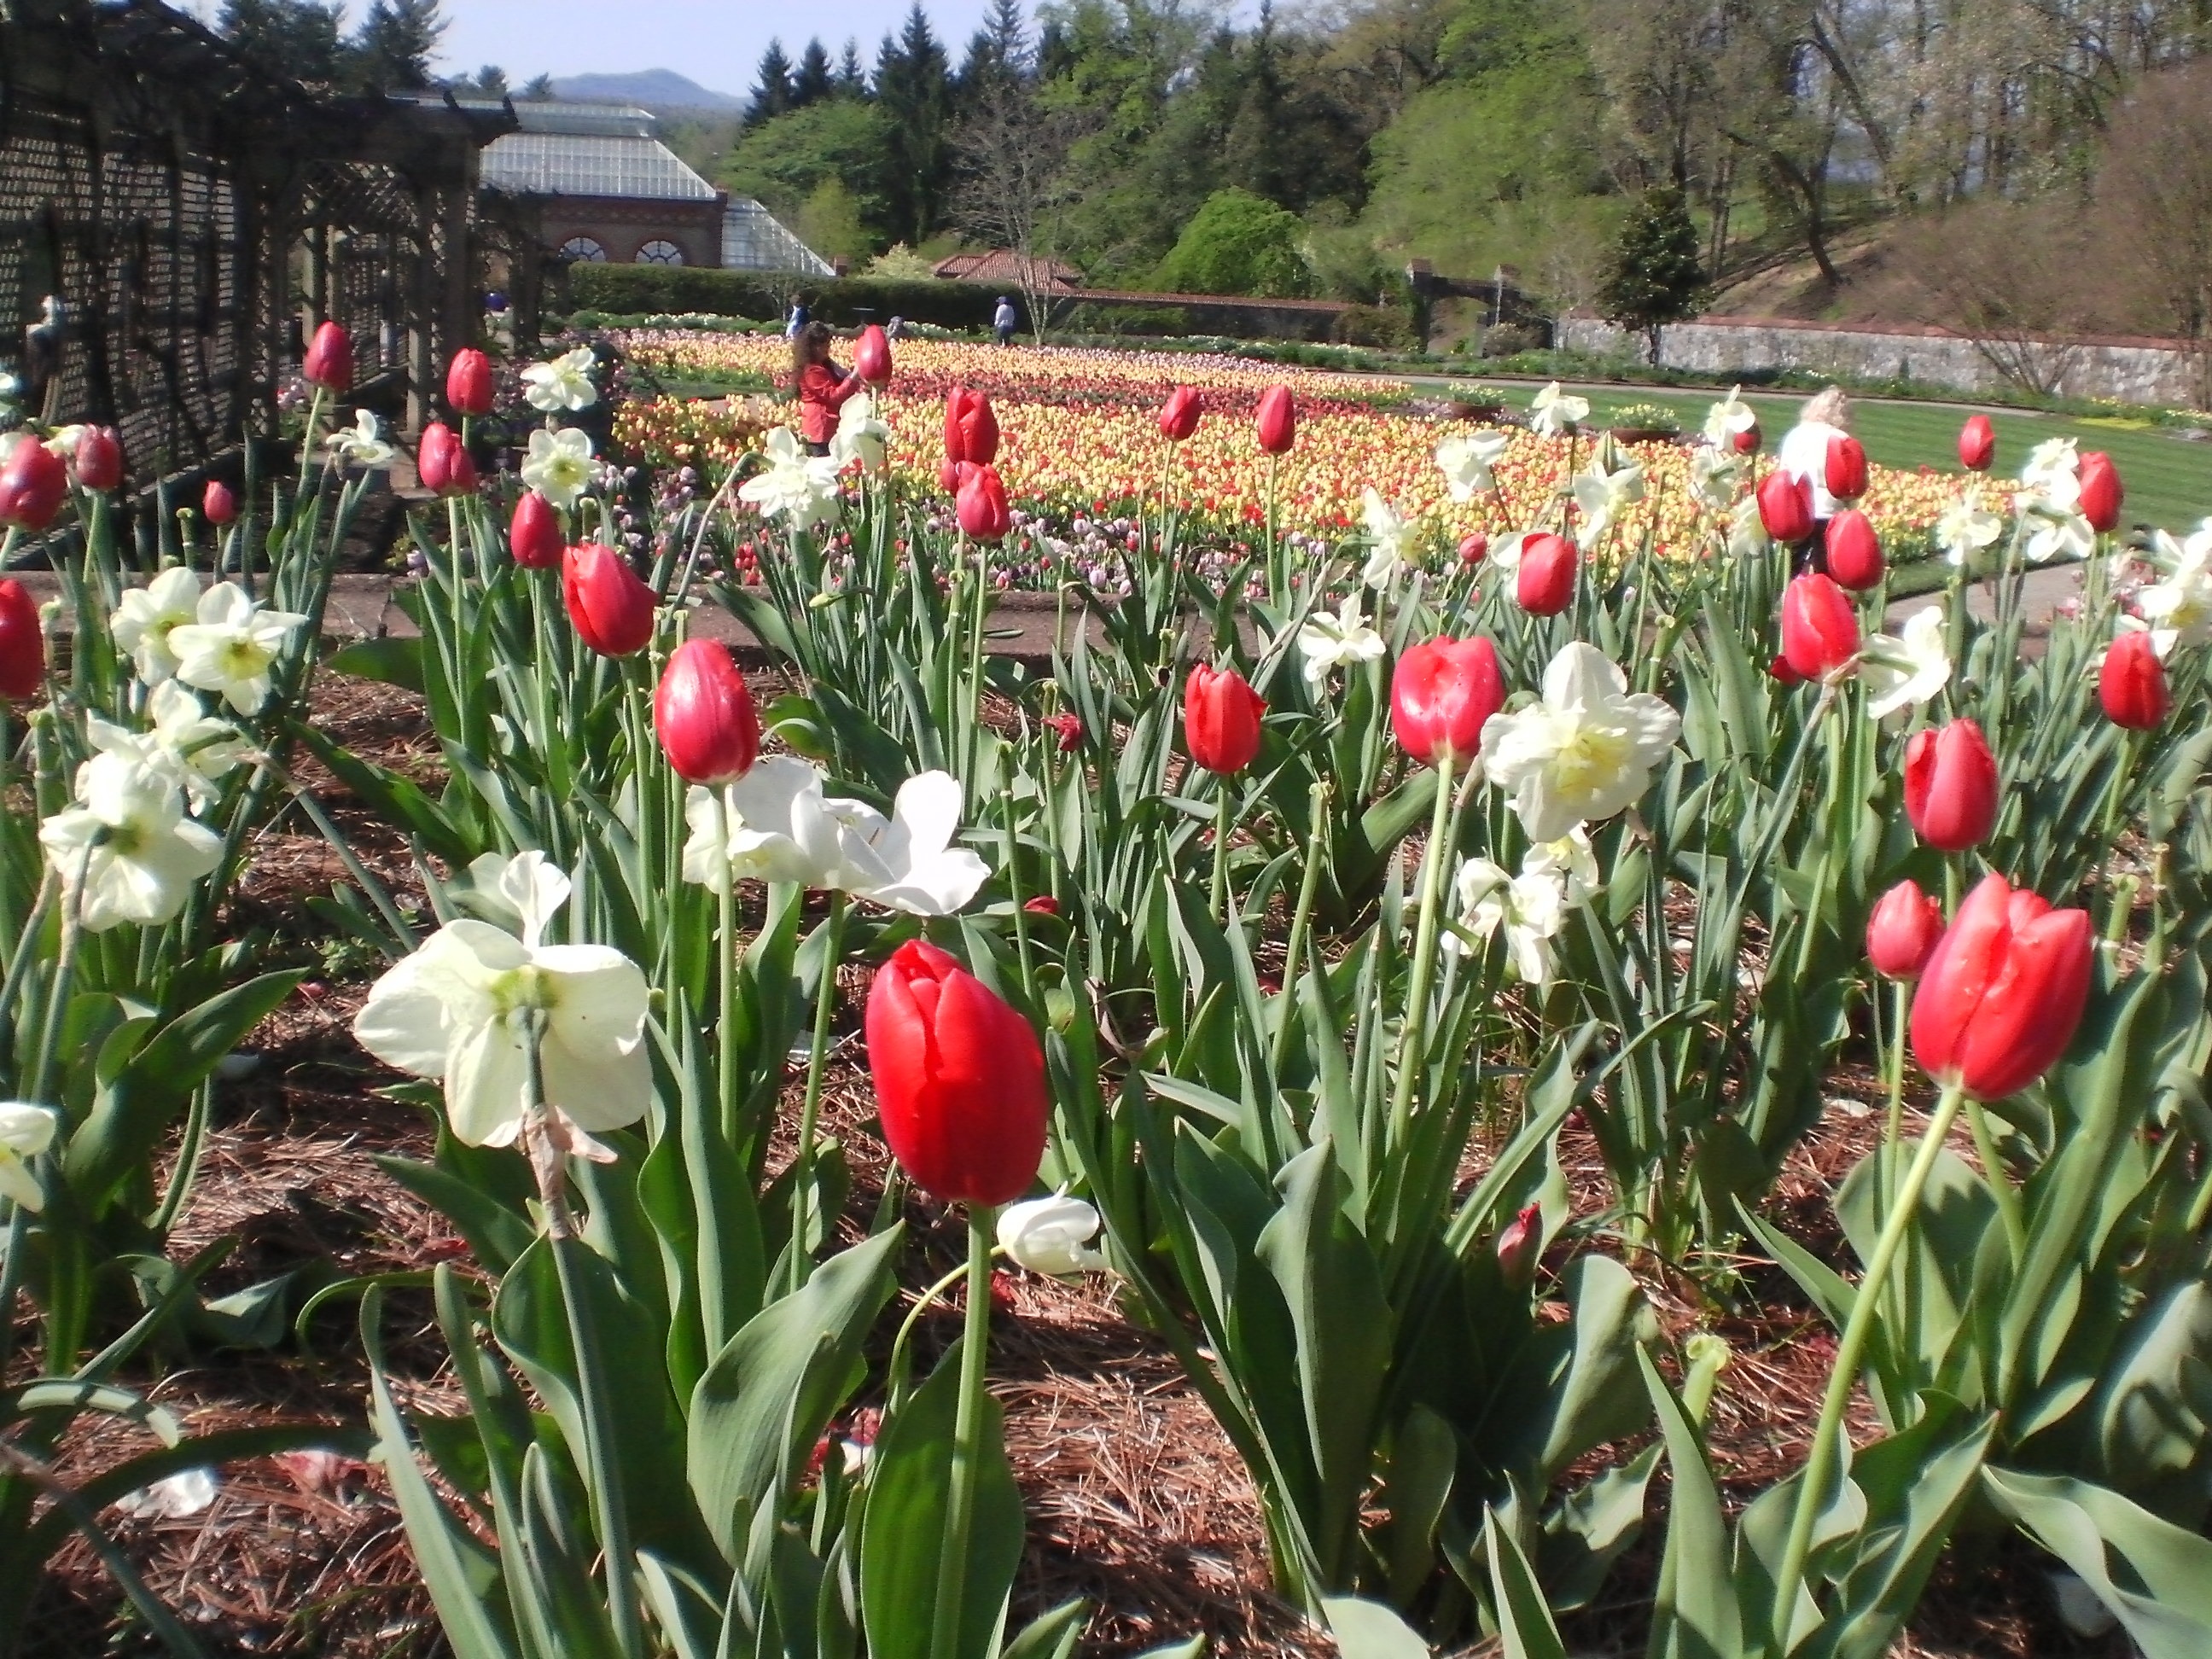
plant, flower, tulip, spring, botany, flowers, close up, gardens, tulips, flowering plant, biltmore, lily family, land plant